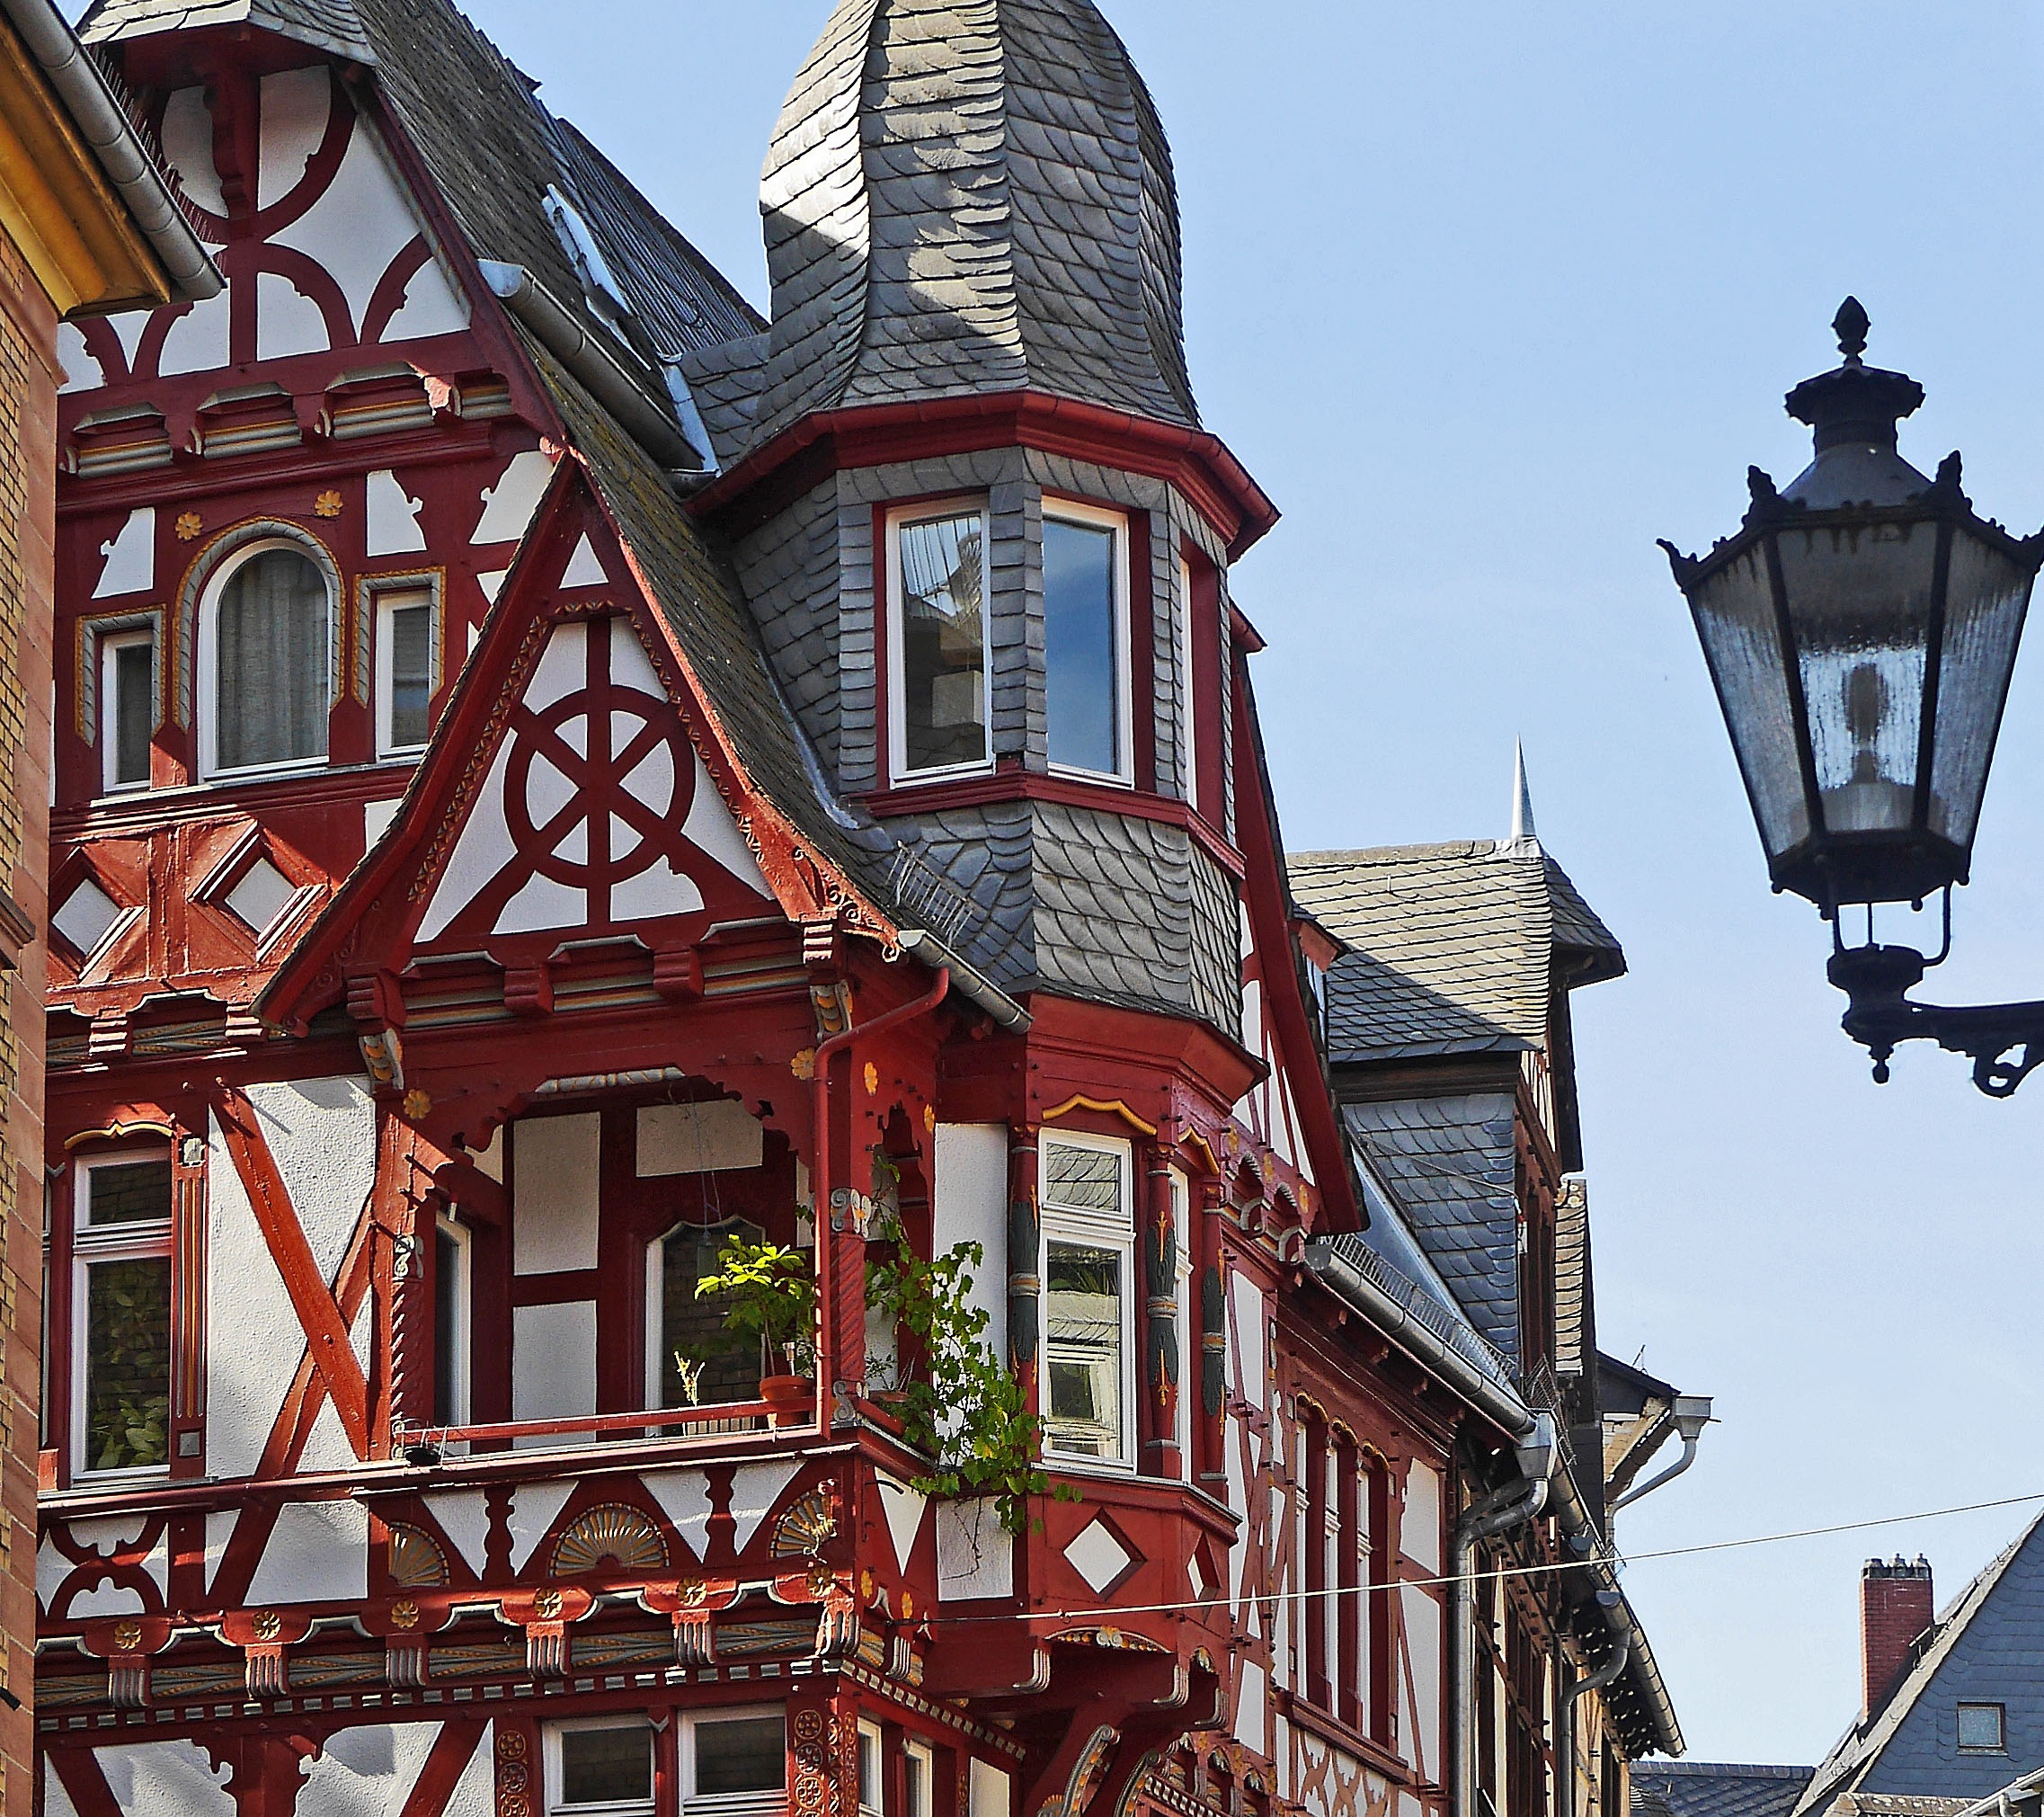
architecture, house, town, building, home, lantern, tower, landmark, facade, craft, winding, slate, old town, picturesque, decorated, neighbourhood, gable, truss, dormer windows, lahn at marburg, upper town